Economy of Thailand

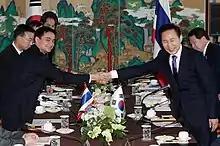
A coalition government under Abhisit Vejjajiva was formed in 2008

By the end of 2008, a coalition government led by Abhisit Vejjajiva's Democrat Party was formed: "[The] legitimacy of the Abhisit government has been questioned since the first day that the Democrat party took the office in 2008 as it was allegedly formed by the military in a military camp". The government was under pressure from the 2008 financial crisis and the Red Shirts, who refused to acknowledge Abhisit Vejjajiva's prime ministry and called for new elections as soon as possible. However, Abhisit rejected the call until he dissolved the parliament for a new election in May 2011. In 2009, his first year in office, Thailand experienced a negative growth rate for the first time since the 1997 Asian financial crisis: a GDP of −2.3 percent.